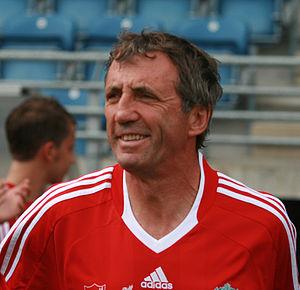
Cet article présente les records et statistiques de la Coupe des clubs champions européens puis de la Ligue des champions de l'UEFA, également appelée C1.
Alan Kennedy, né le 31 août 1954 à Sunderland, est un footballeur anglais, qui évoluait au poste d'arrière gauche à Liverpool et en équipe d'Angleterre.
Le parcours européen du Liverpool Football Club est l'histoire des participations du Liverpool Football Club aux différentes Coupes d'Europe.